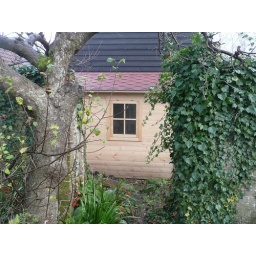
Just through the wall from the kitchen garden with a view to the kitchen window for signals of 'tea's in the pot!'